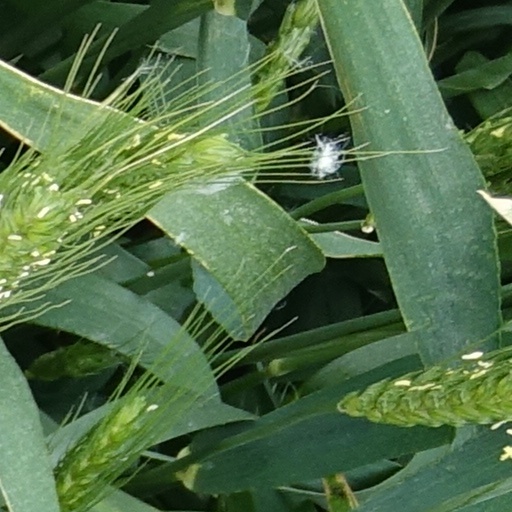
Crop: wheat